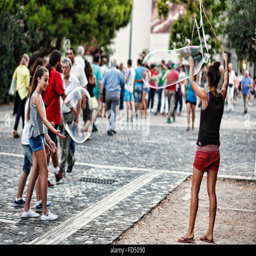
little children playing with giant bubbles in the streets